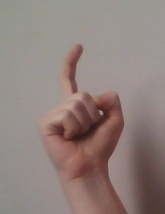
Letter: ra